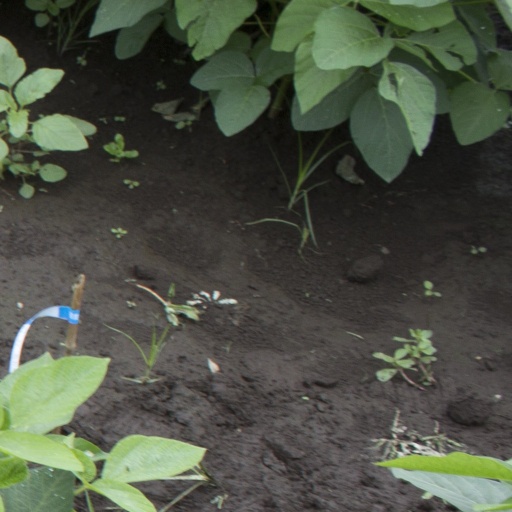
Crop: soybean